Steven Knapp

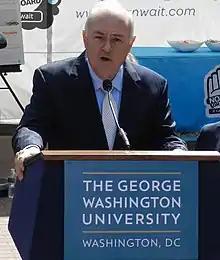
Knapp in September 2012

Steven Knapp is an American academic who served as the 16th President of the George Washington University, in Washington, D.C., succeeding Stephen Joel Trachtenberg. He currently serves on the boards of the World Affairs Council, the Economic Club of Washington, DC, the U.S. Council on Competitiveness, and the National Symphony Orchestra, as well as serving as a fellow of the Council on Foreign Relations and the Modern Language Association.